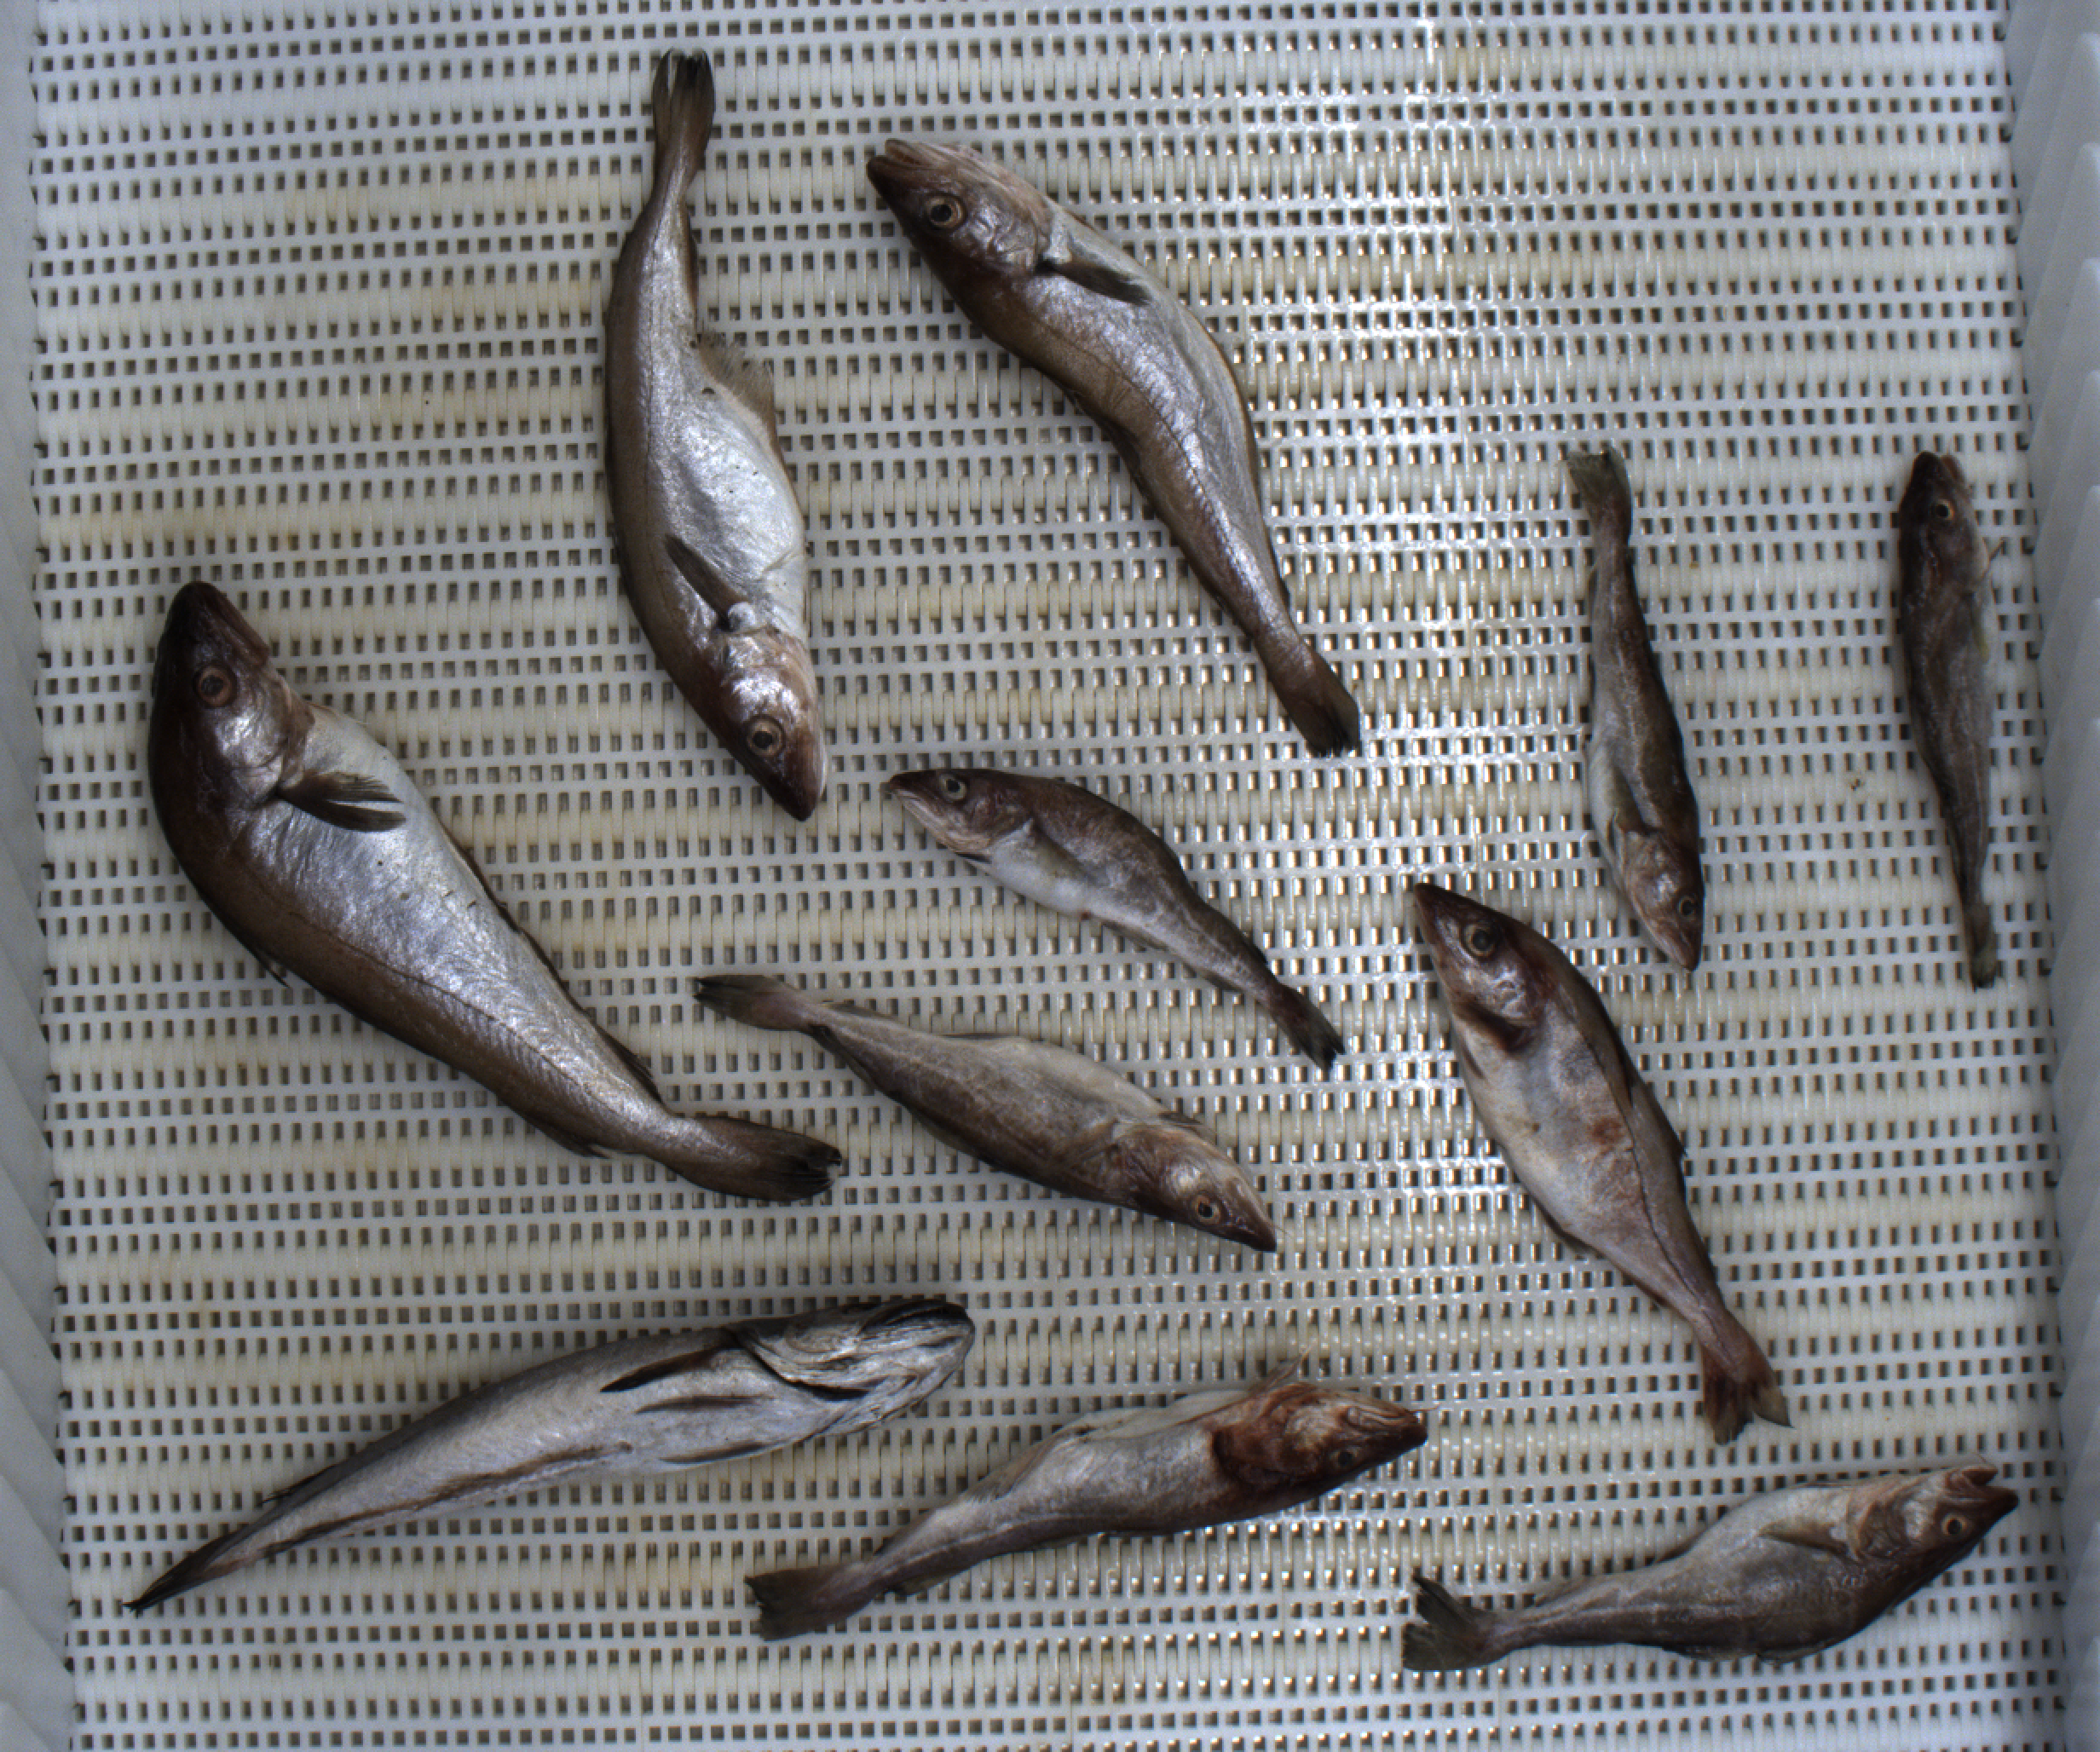
Total fish: 11
Cod: 6
Haddock: 1
Whiting: 3
Hake: 1
Horse mackerel: 0
Saithe: 0
Other: 0